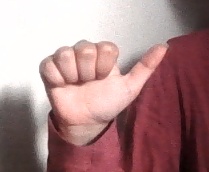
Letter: dhad